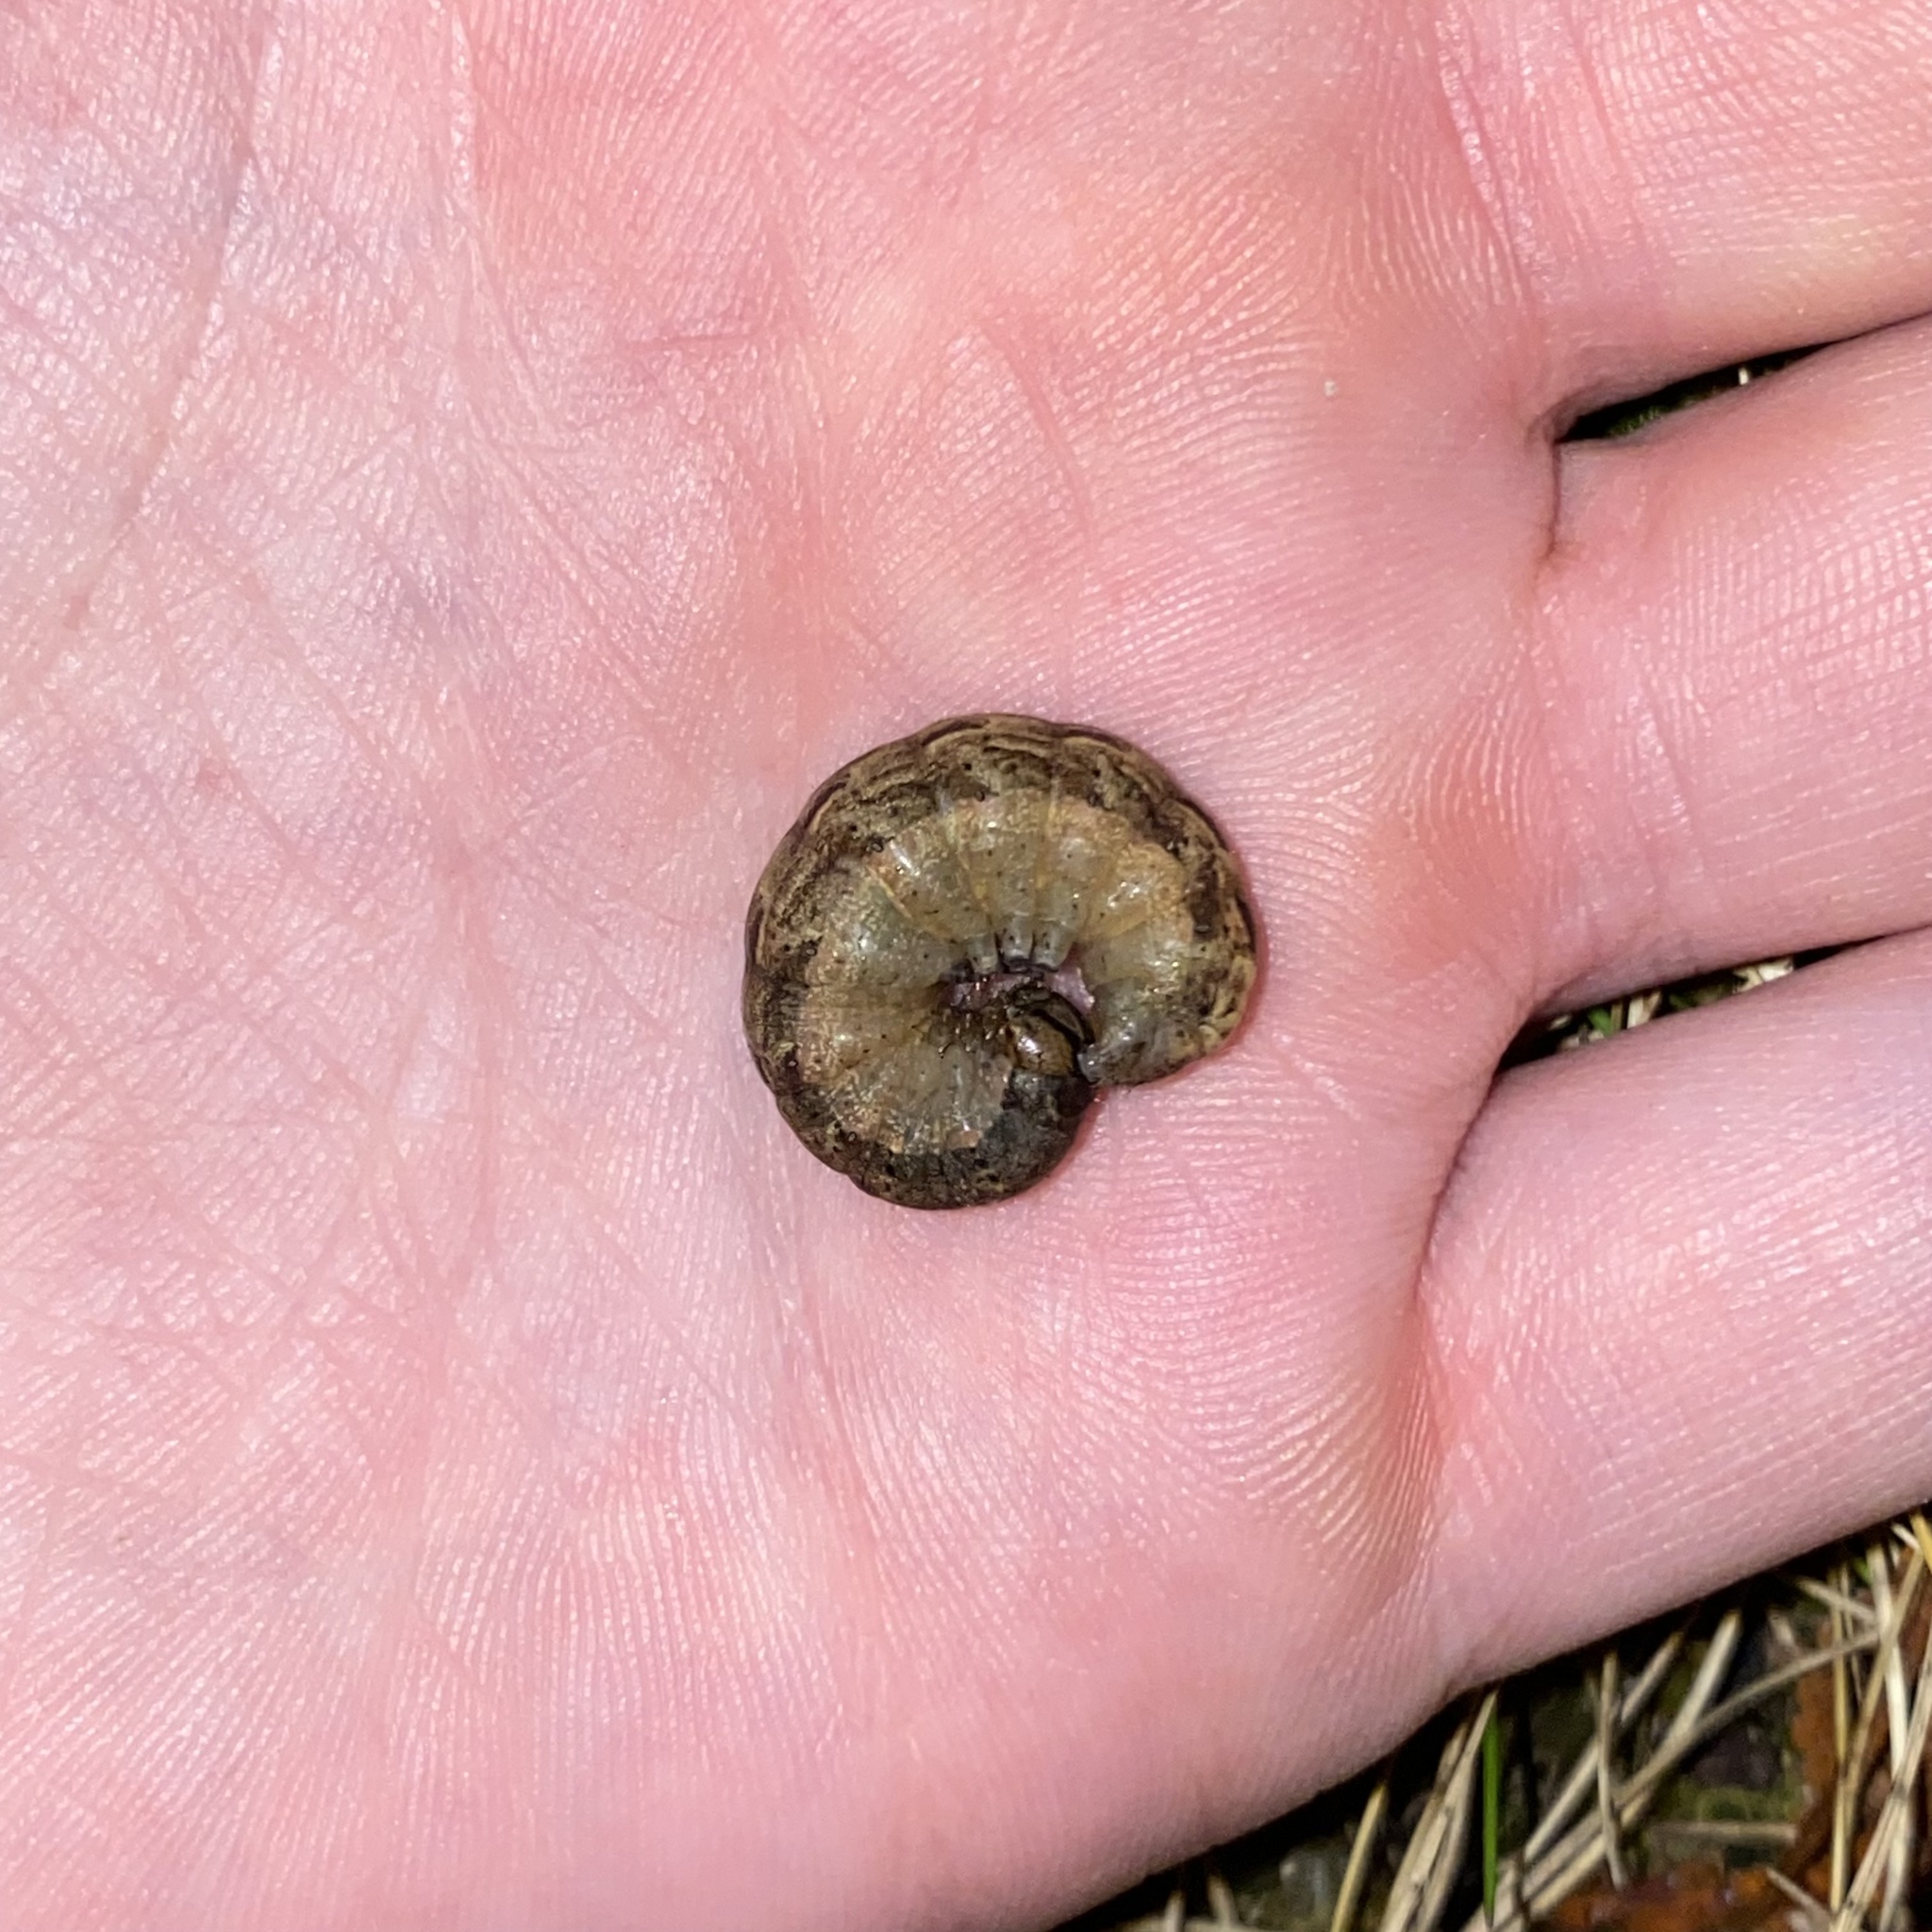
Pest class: cutworms